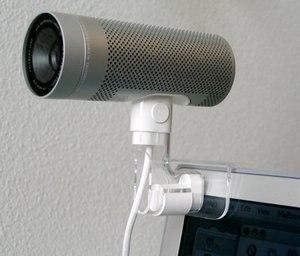
iSight est le nom de plusieurs caméras externes et internes commercialisées par Apple sur ses ordinateurs et ses terminaux mobiles.